Sonia Olschanezky

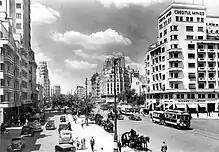
Bucharest in the 1930s.

In 1926 the family left Germany for Bucharest, where Eli Olschanezky had been invited to oversee the construction of, and then run, a factory producing silk stockings. After three years his partners stopped credit and the business failed, which resulted in the family villa and possessions being sold. The family moved to Paris in January 1930 and settled into a "pension de famille" in the Thirteenth Arrondissement. Eli Olschanezky tried to re-establish himself in business but found himself cheated of his money, which left him sick and demoralised, and the family moved to cheaper accommodation. Serge (formerly Tobias), then aged 15, left school and, along with his brother Enoch, got a job in a hotel.